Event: Nepal Earthquake
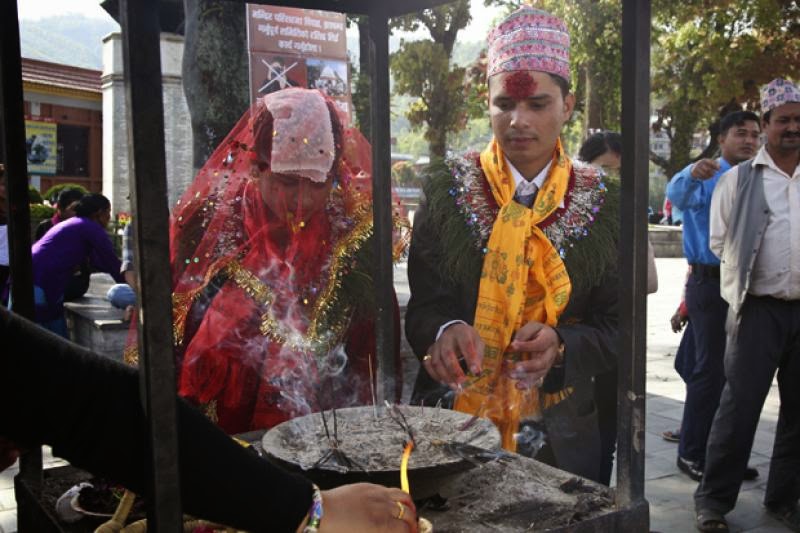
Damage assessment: no_damage